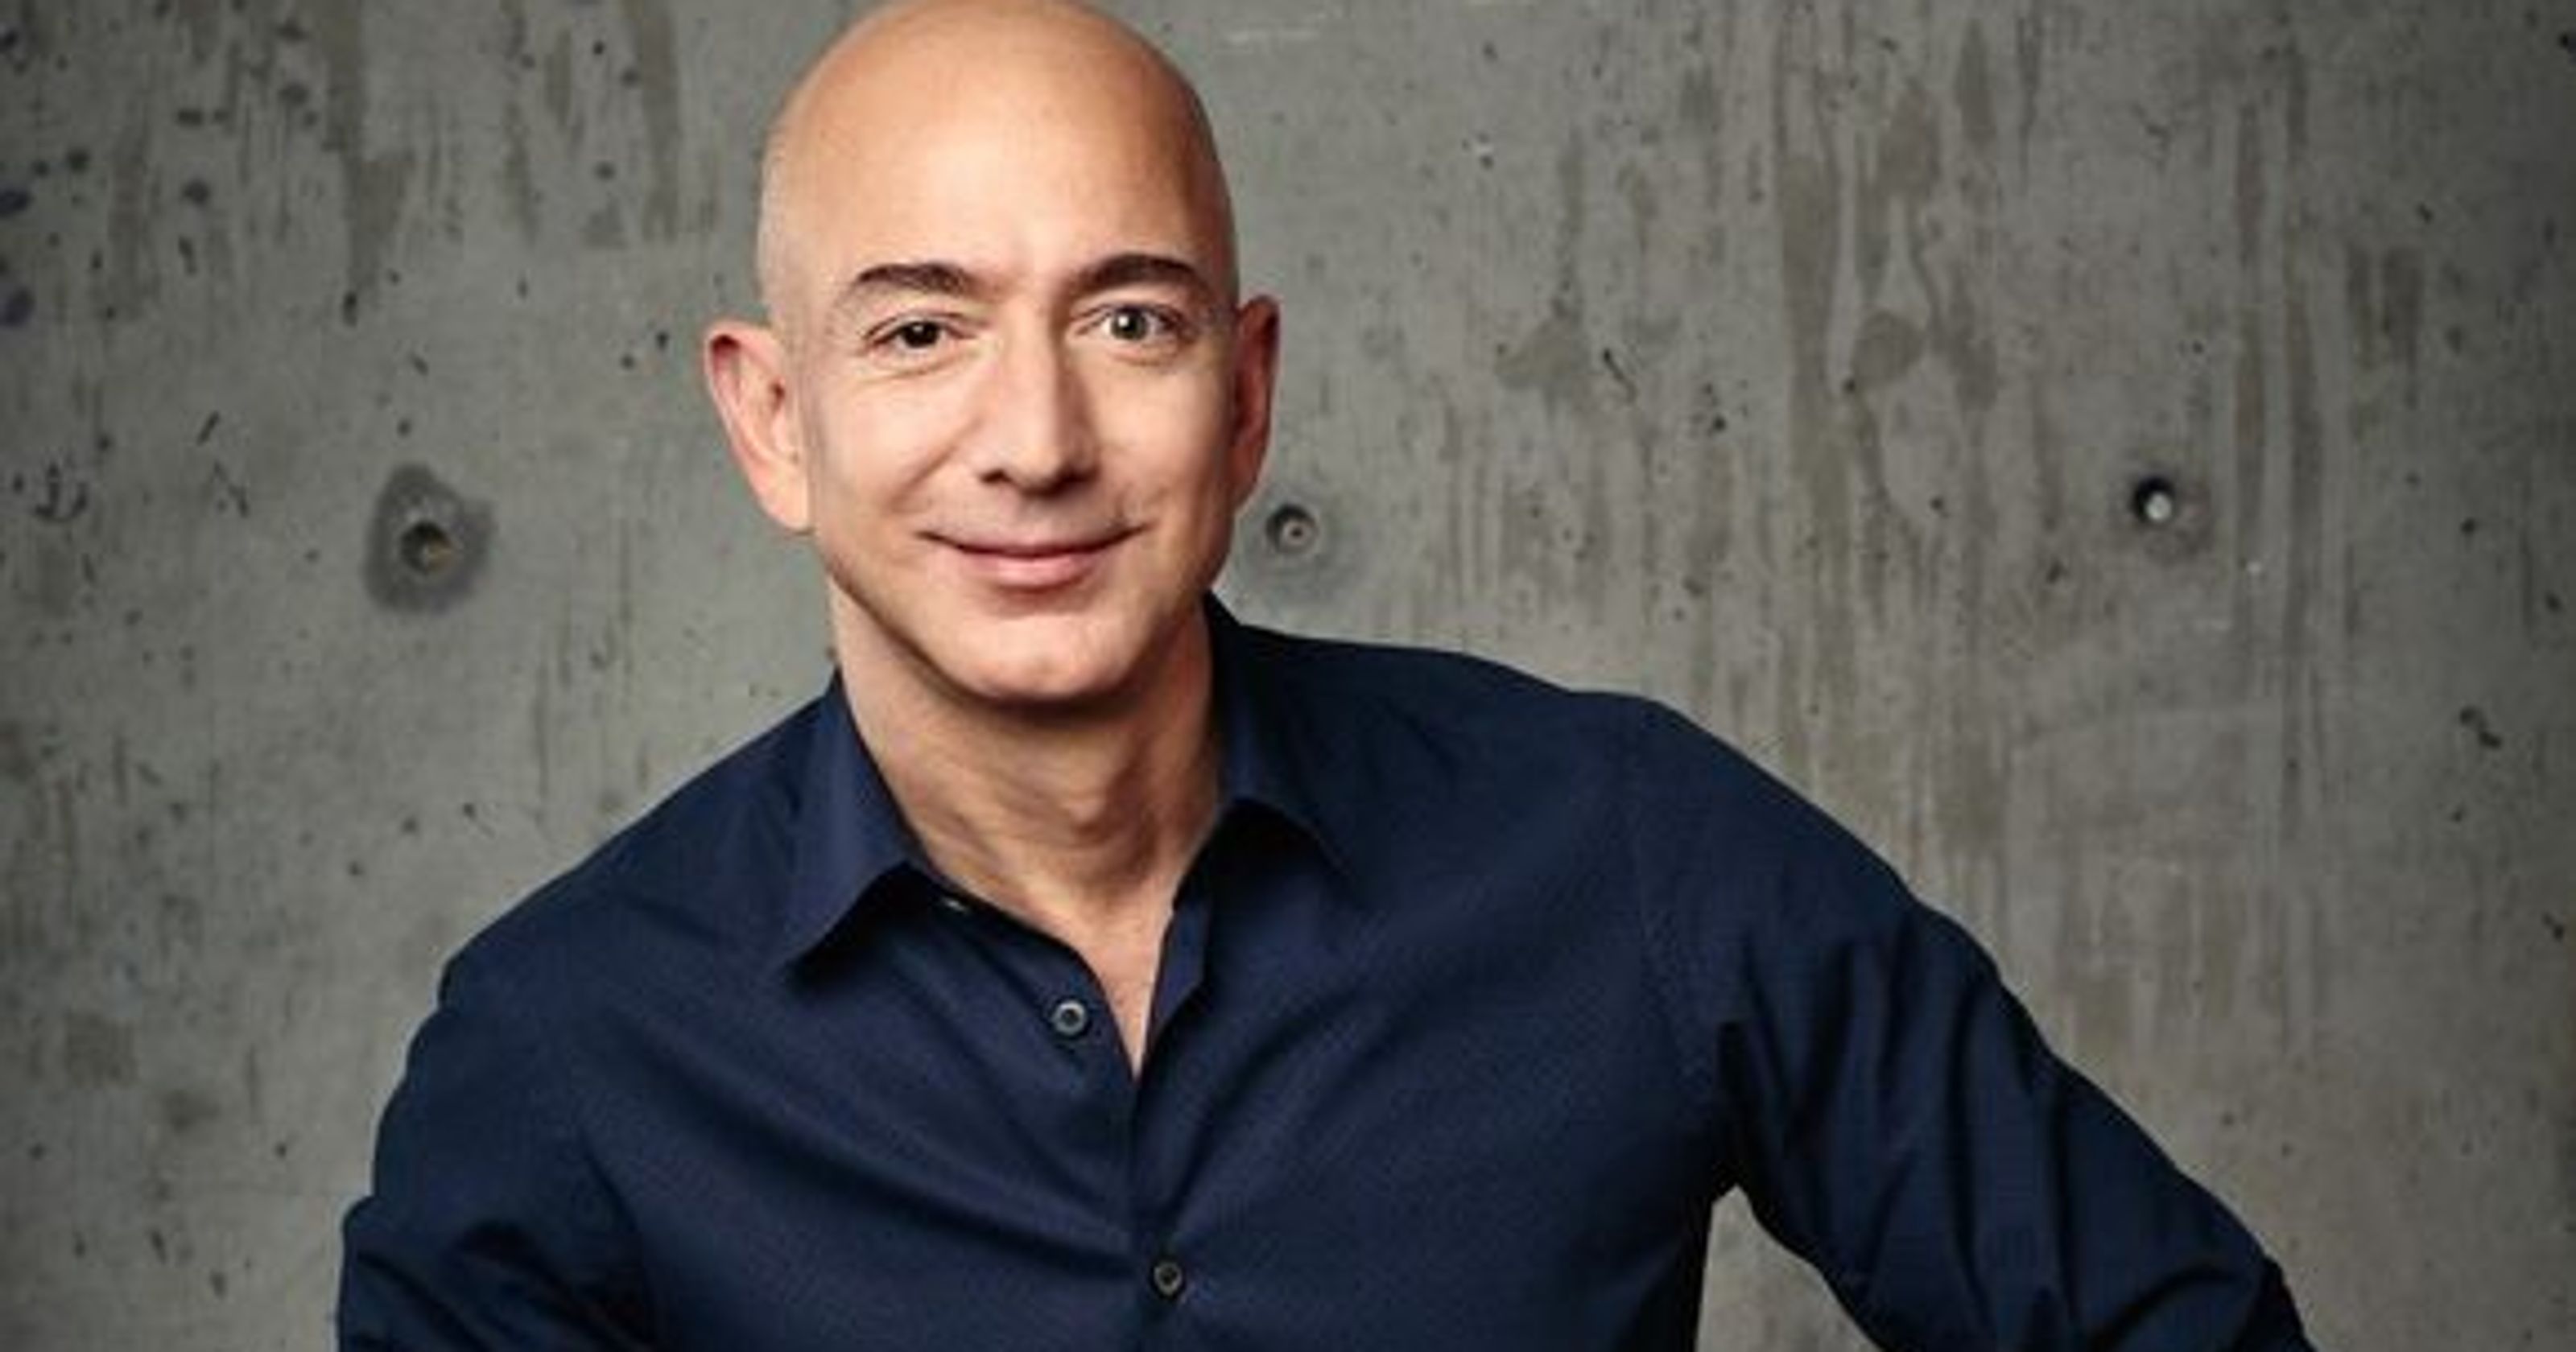
Gender: men